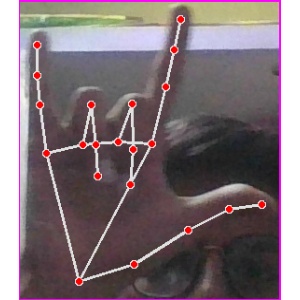
अक्षर: व